Wegener Canyon

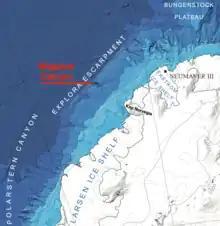
Location of Wegener Canyon at the Antarctic continental margin in the eastern Weddell Sea

Wegener Canyon is a submarine canyon named for Alfred Wegener. It is located between Kap Norvegia and the Explora Escarpment as a feature for sediment transport at the Antarctic continental margin. The Canyon was mapped during various expeditions of the German research vessel RV Polarstern with a swath sonar system. The name was proposed by Hans Werner Schenke, Alfred Wegener Institute for Polar and Marine Research, Bremerhaven, Germany. Name approved 7/89 (ACUF 233).